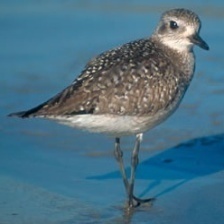
Species: GREY PLOVER
Scientific name: PLUVIALIS SQUATAROLA